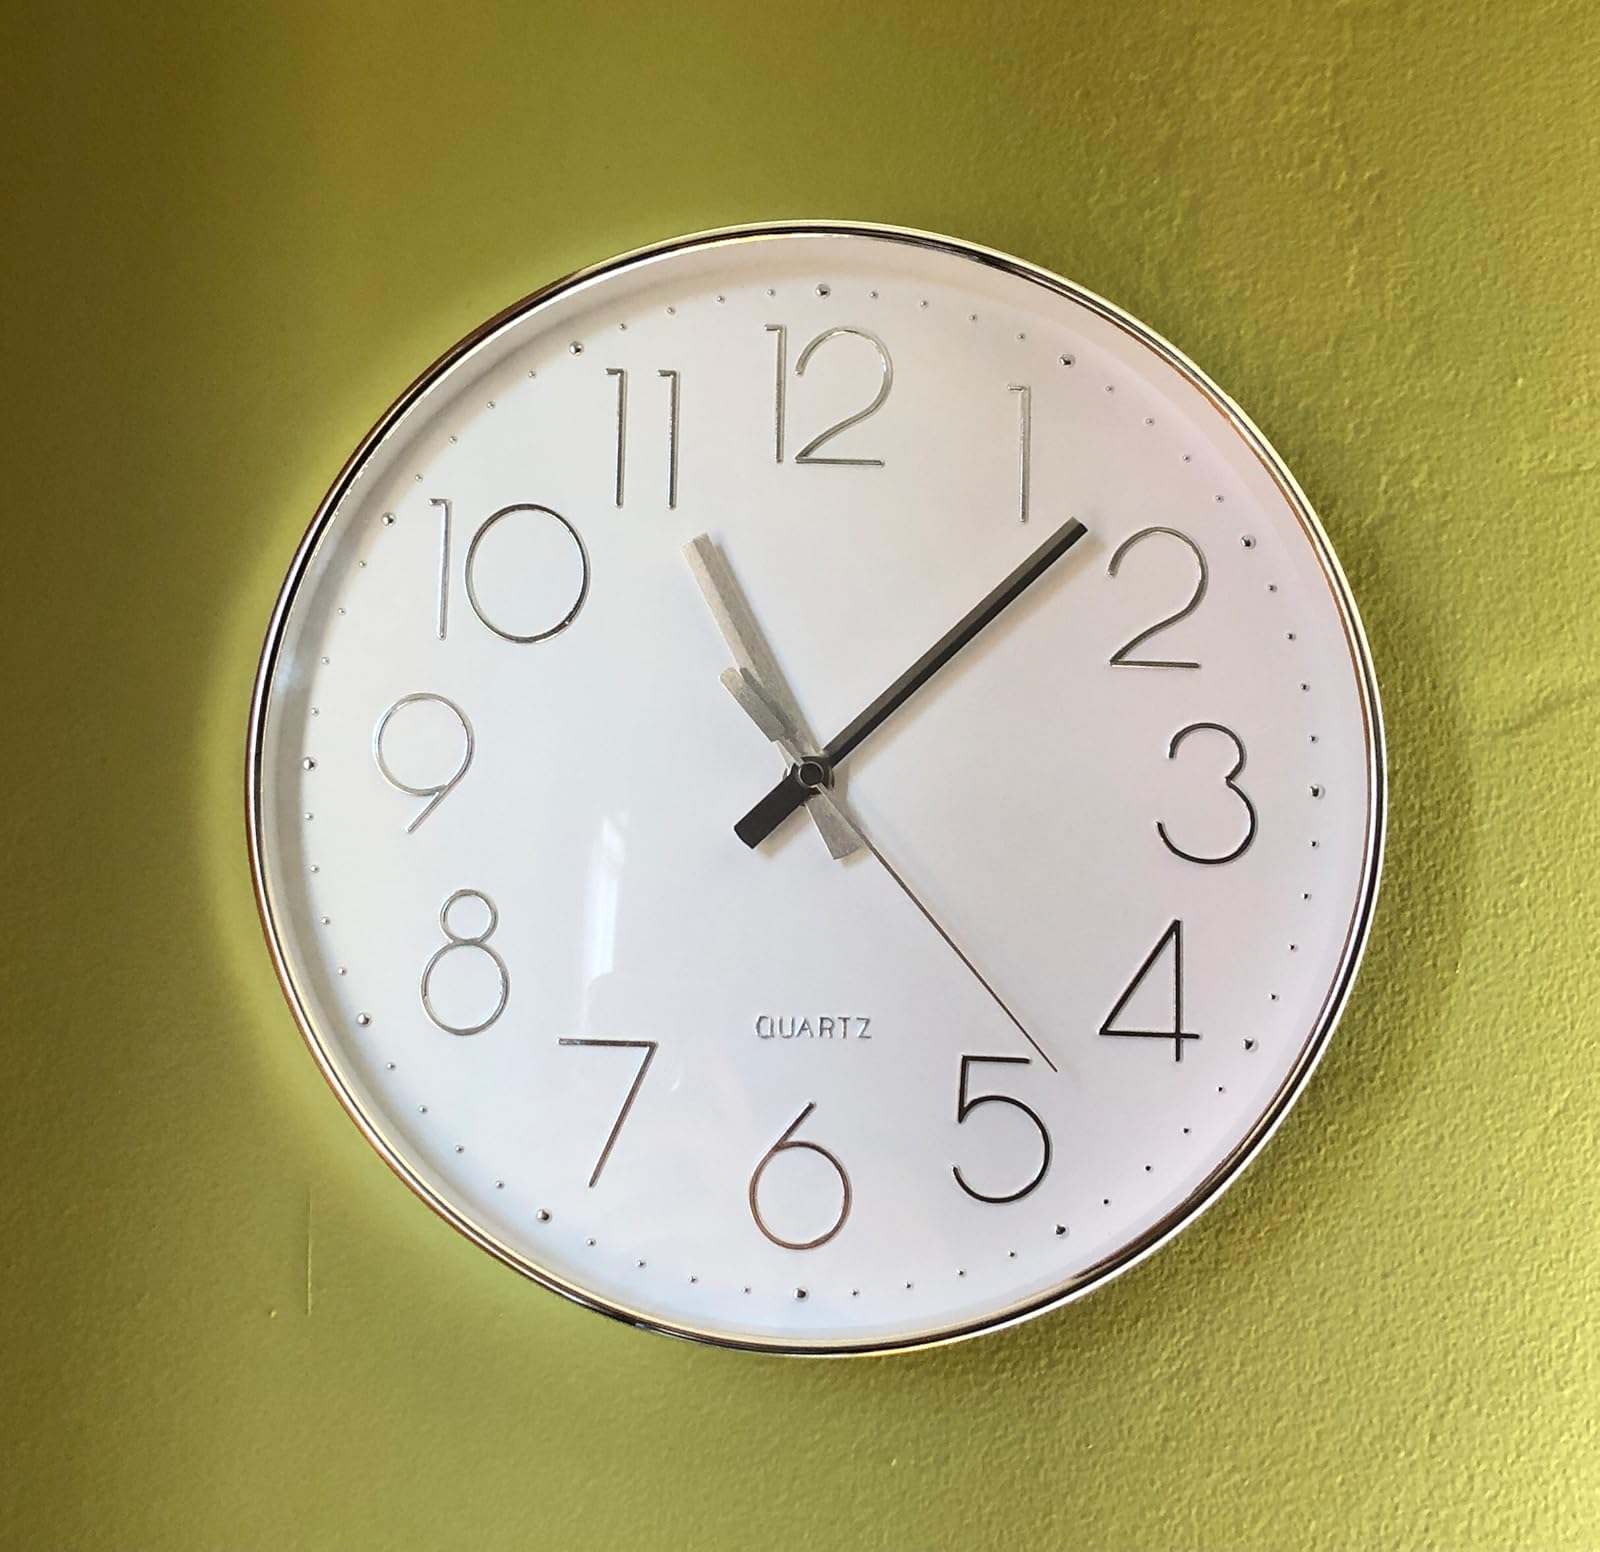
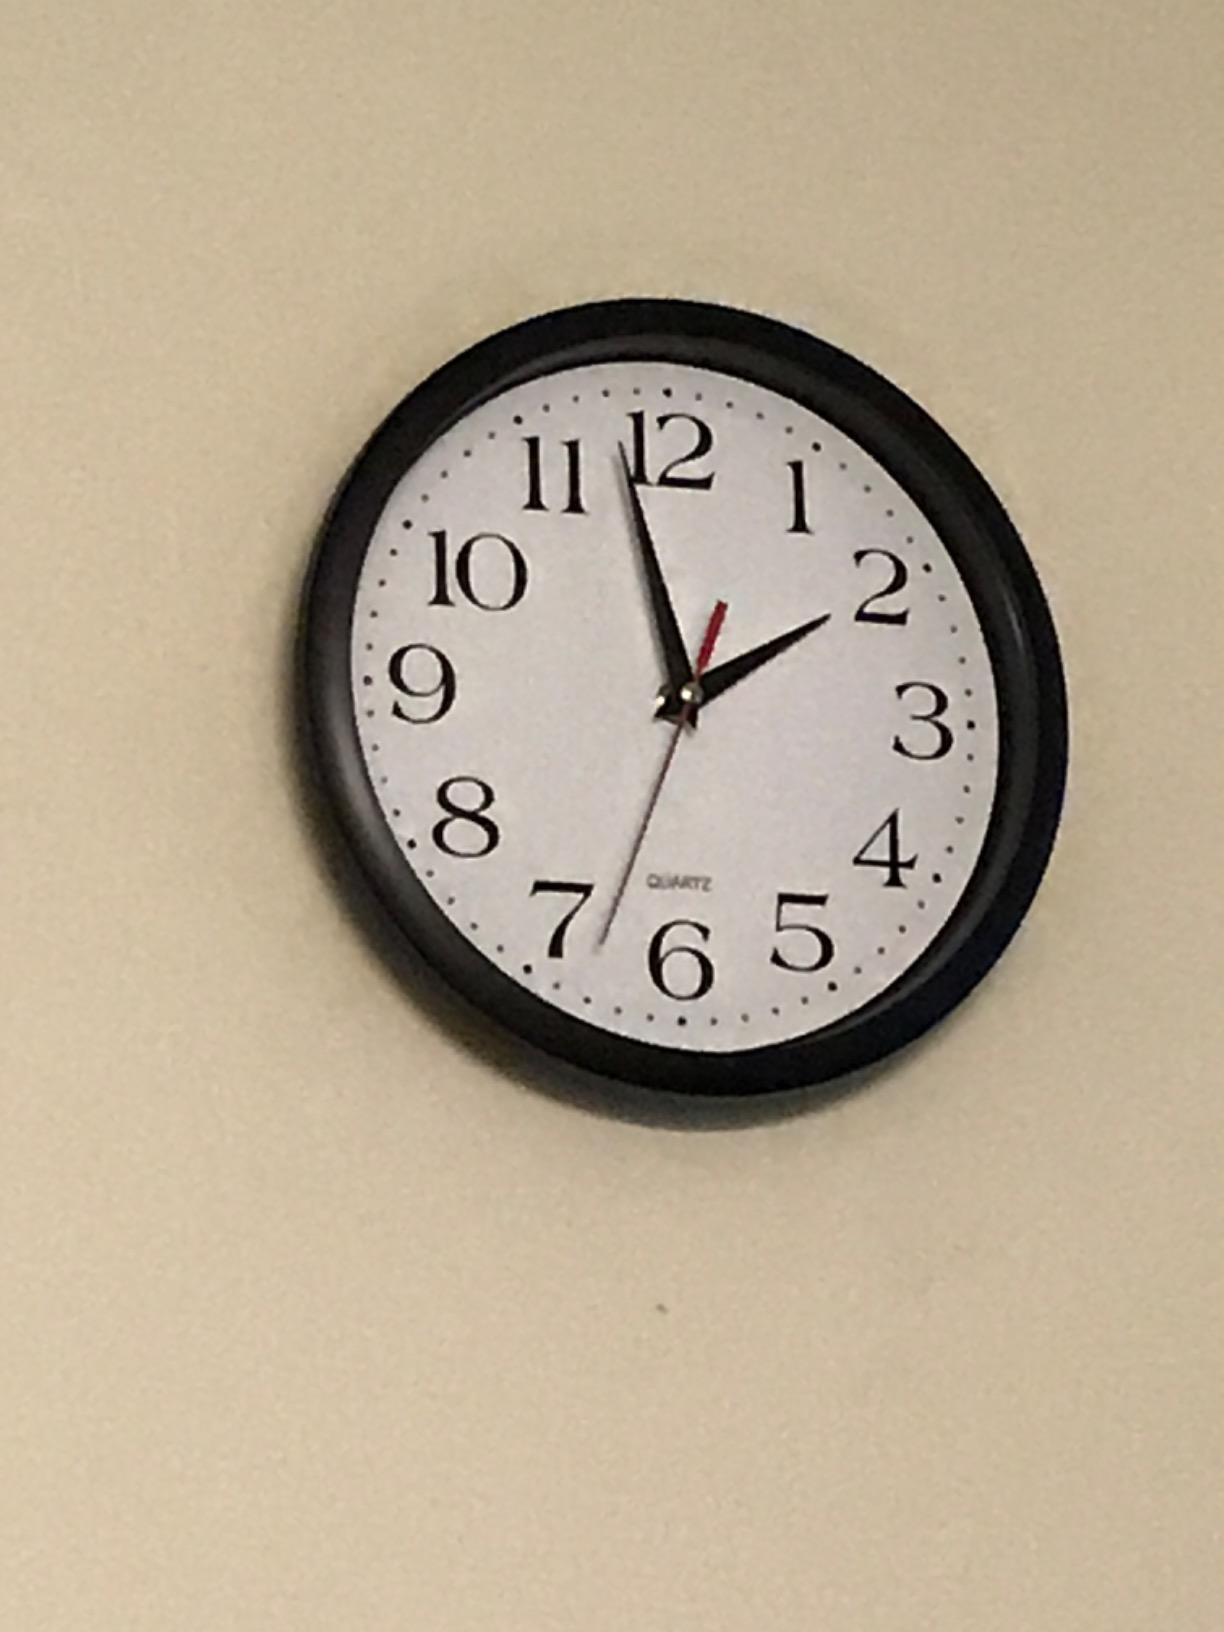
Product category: clock
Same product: no